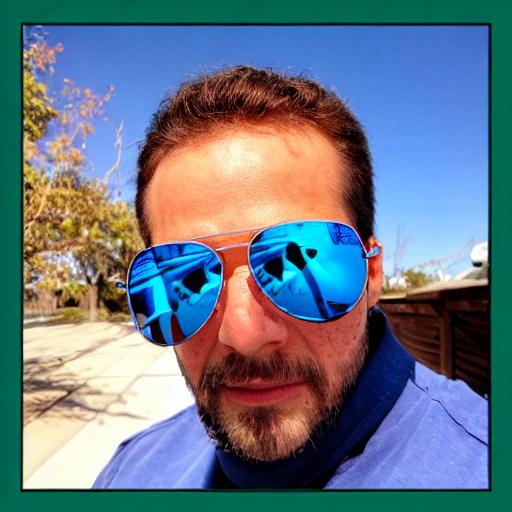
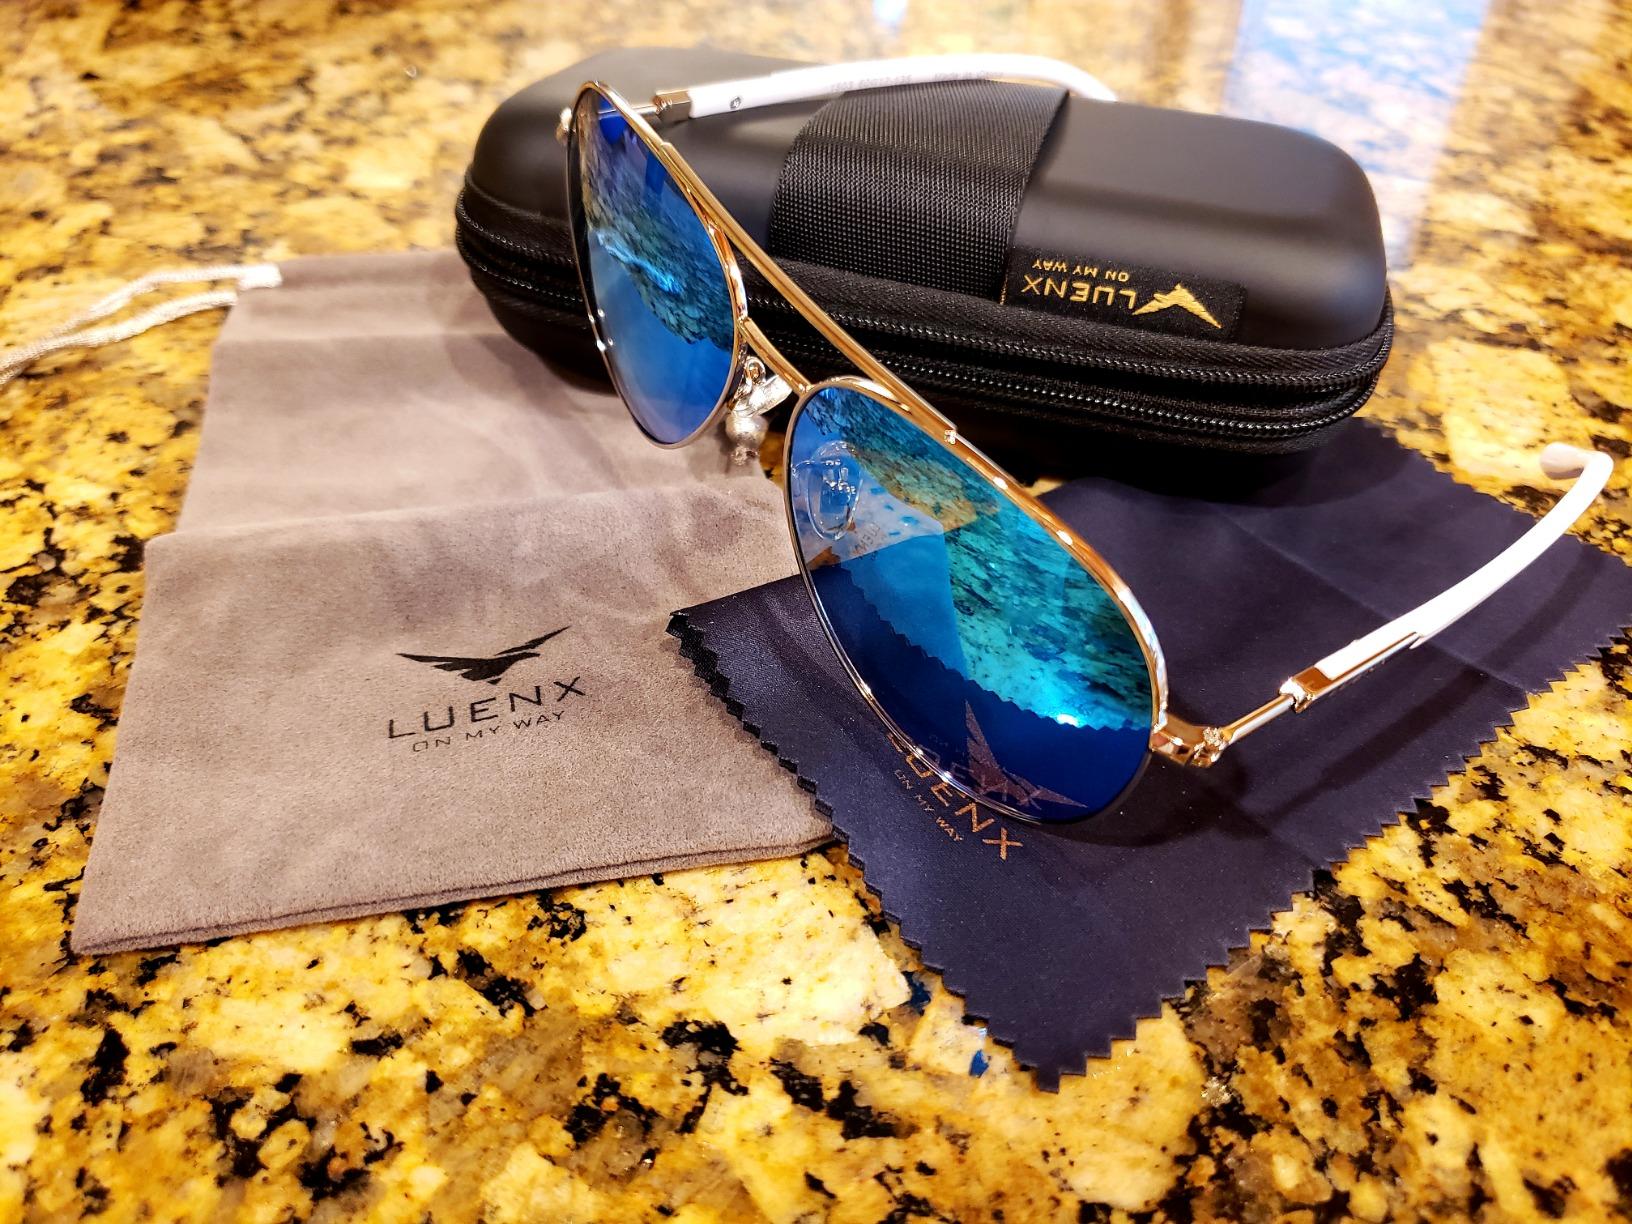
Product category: accessories_sunglasses
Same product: no